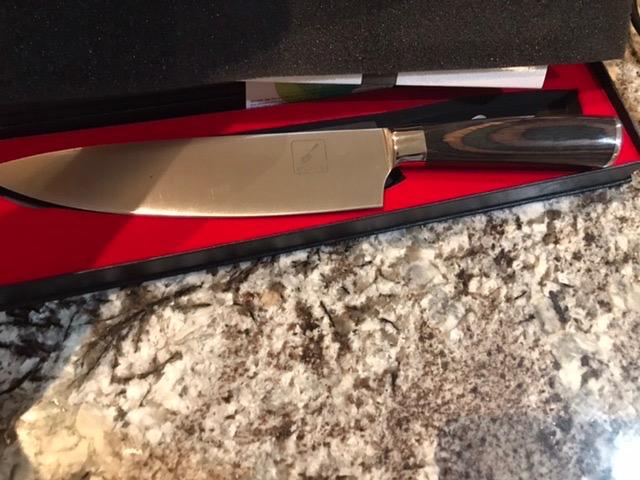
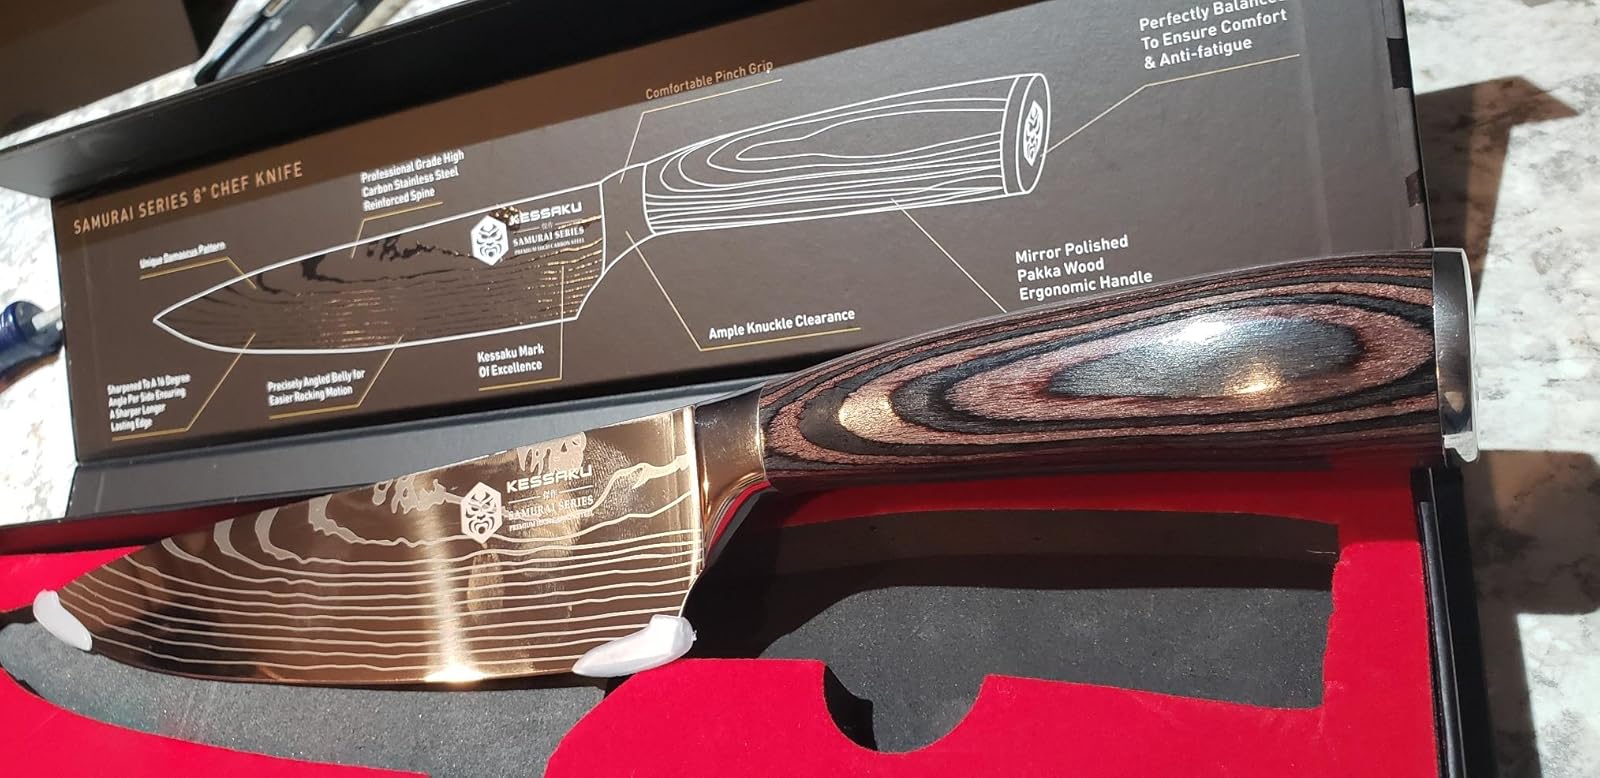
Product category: items_knife
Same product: no